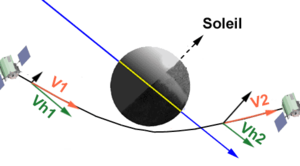
Assitance gravitationnelle
MESSENGER est une mission d’étude de la planète Mercure de l’agence spatiale américaine NASA. La sonde spatiale, lancée en 2004, se place en orbite autour de la planète le 18 mars 2011. L’objectif de la mission est d’effectuer une cartographie complète de la planète, d’étudier la composition chimique de sa surface et de son exosphère, son histoire géologique, sa magnétosphère, la taille et les caractéristiques de son noyau, ainsi que l’origine de son champ magnétique. Mercure, planète la plus proche du Soleil, est quasiment inexplorée : MESSENGER n’a été précédée que par la sonde Mariner 10, qui a survolé la planète à trois reprises en 1974 et 1975. Les données que la mission a collectées doivent contribuer à affiner la connaissance des mécanismes de formation et d’évolution du Système solaire.